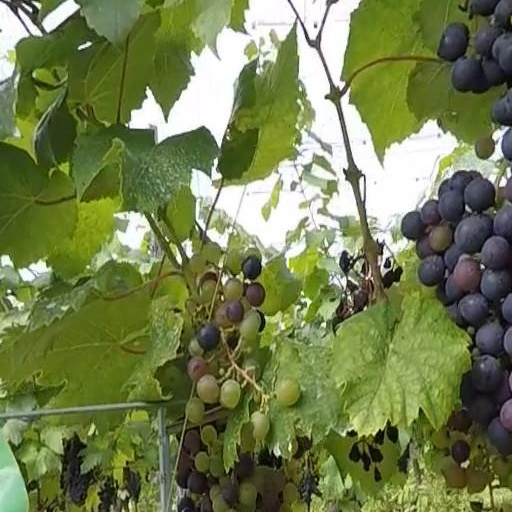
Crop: grape